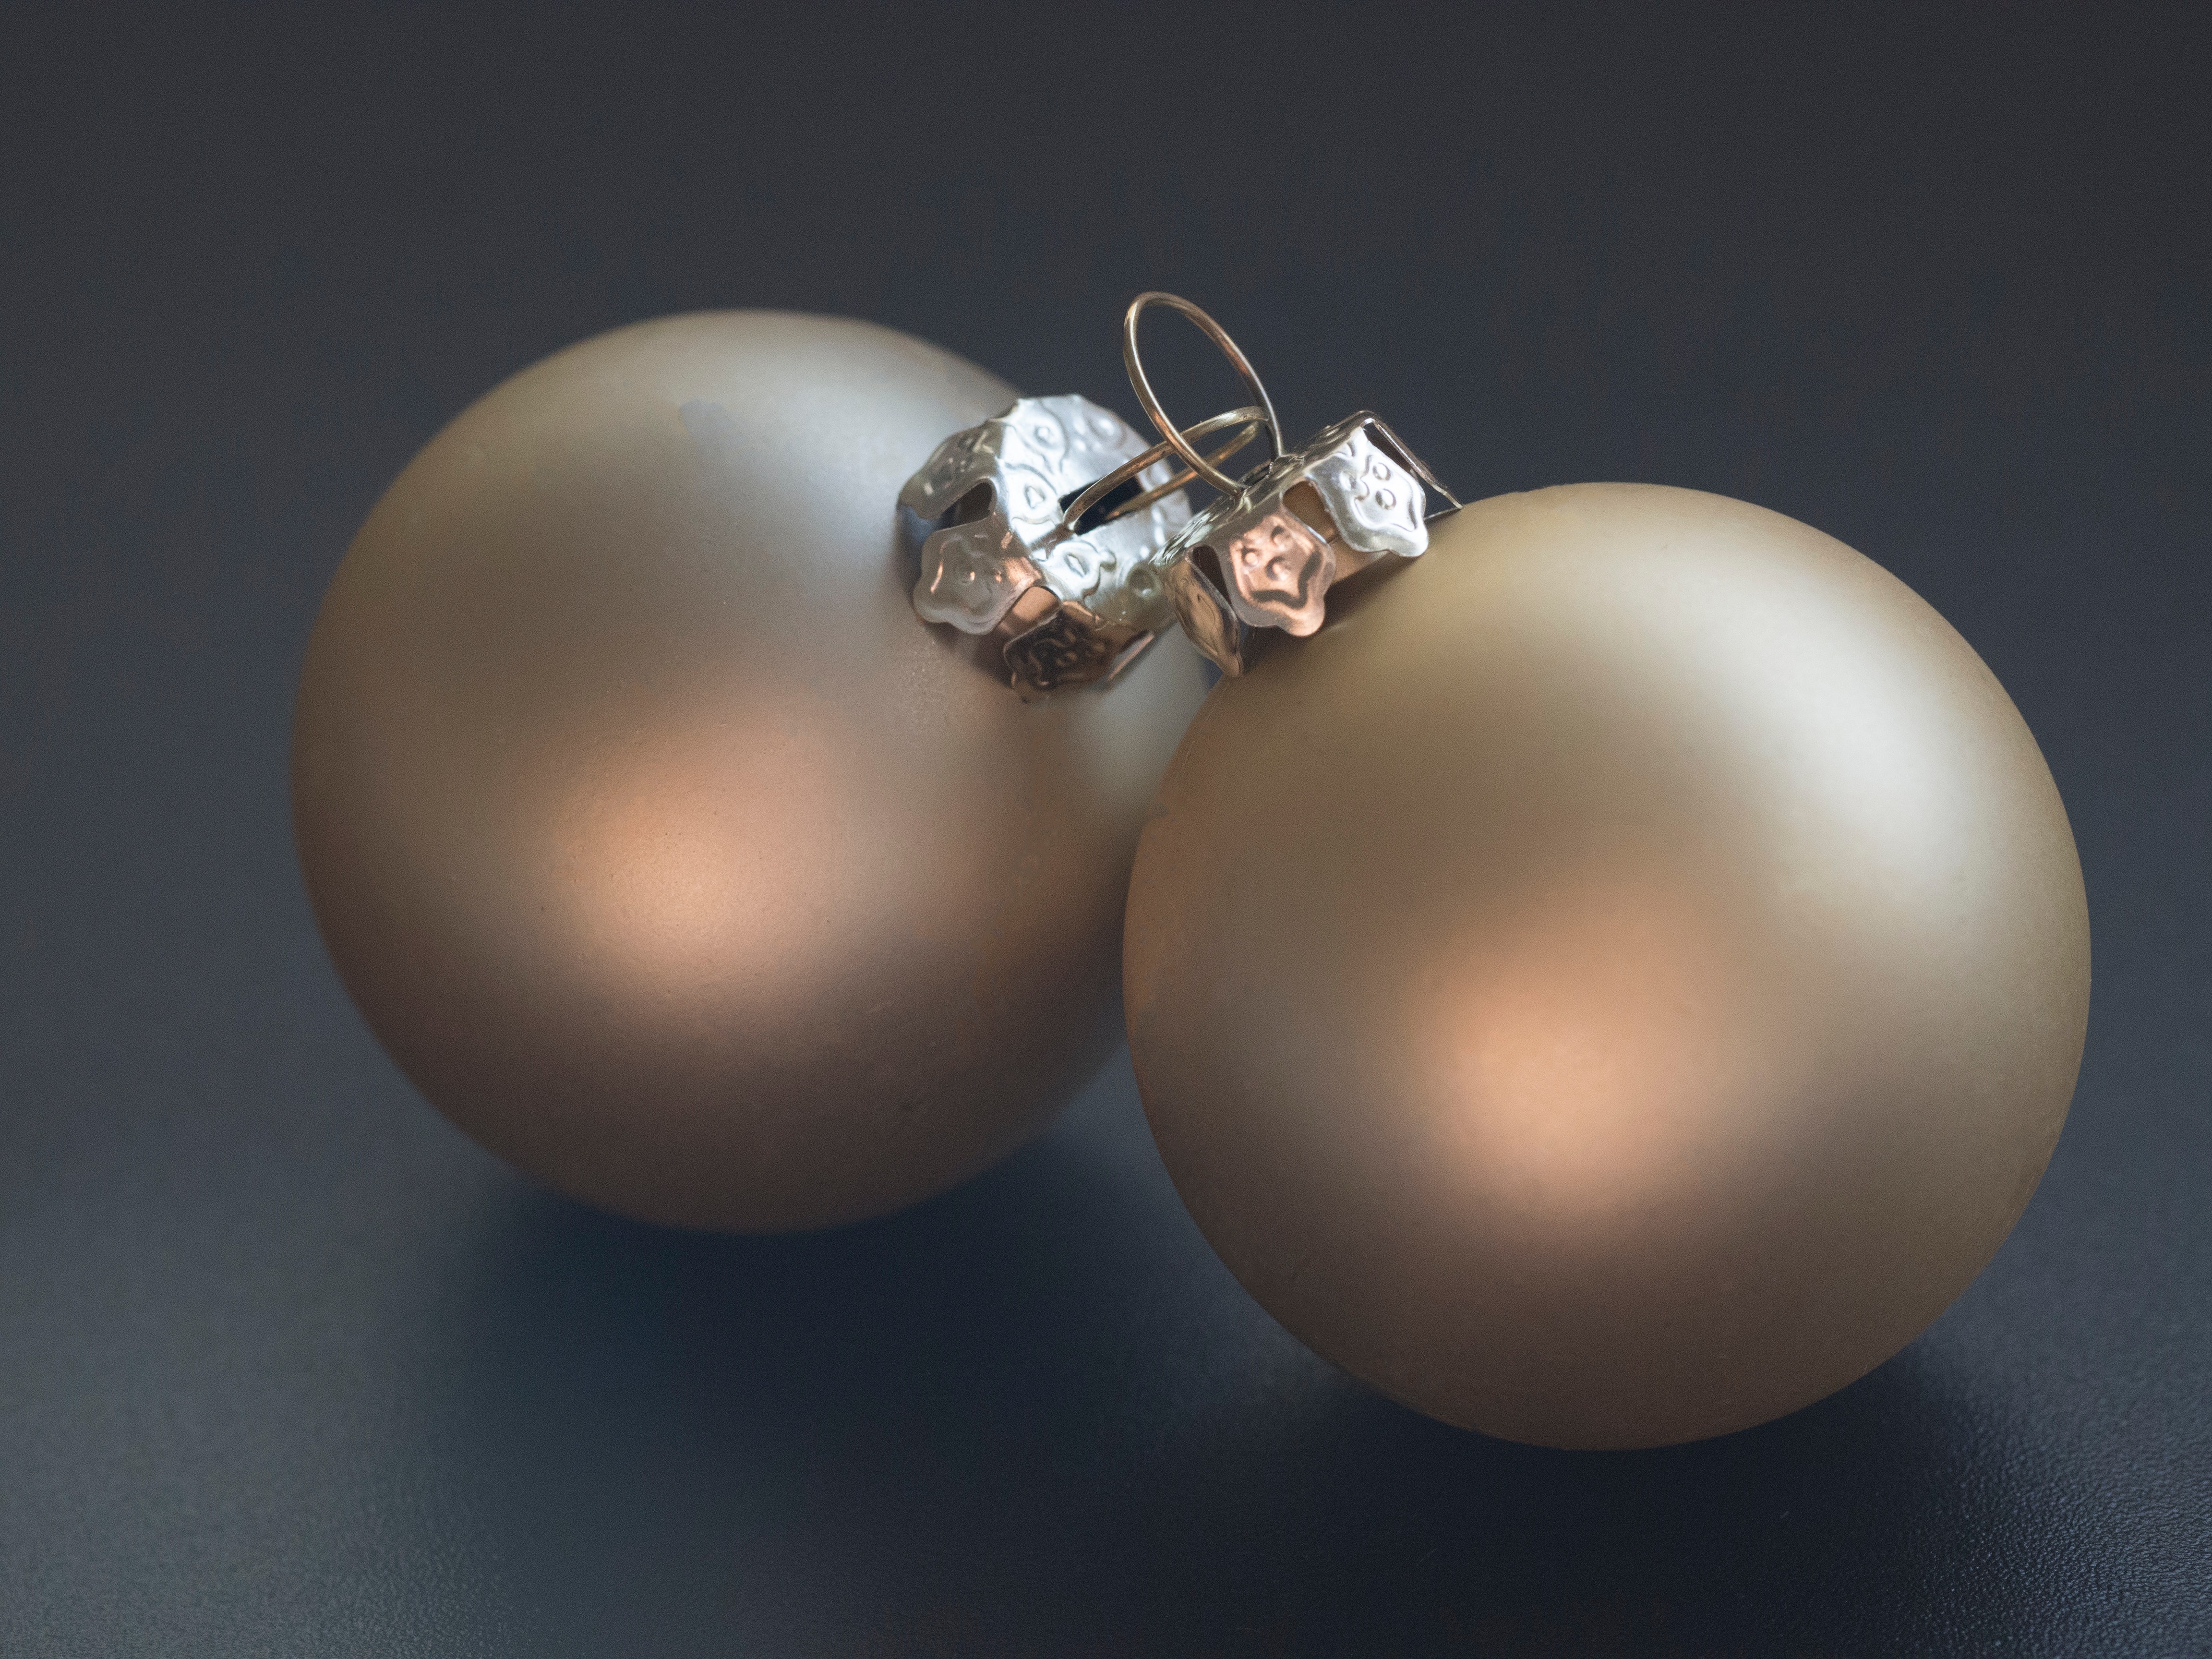
pearl, jewellery, fashion accessory, sphere, ball, gemstone, metal, earrings, silver, natural material, christmas ornament